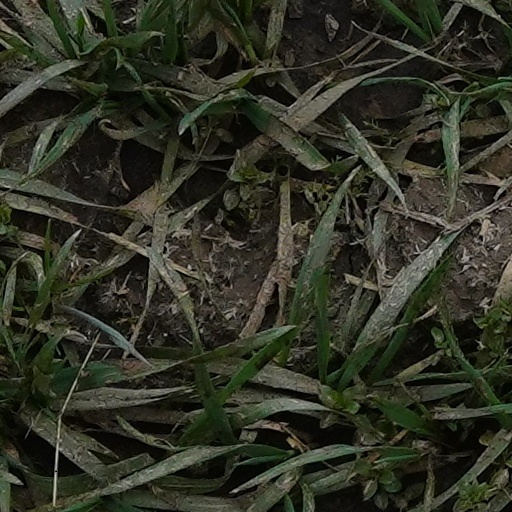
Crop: wheat